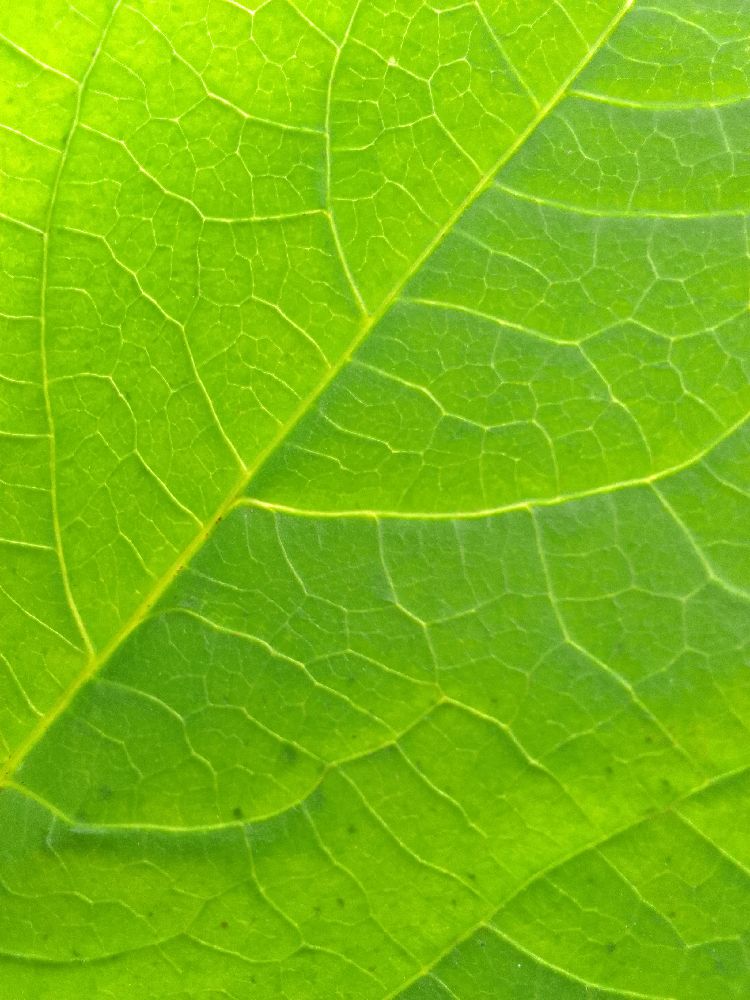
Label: healthy